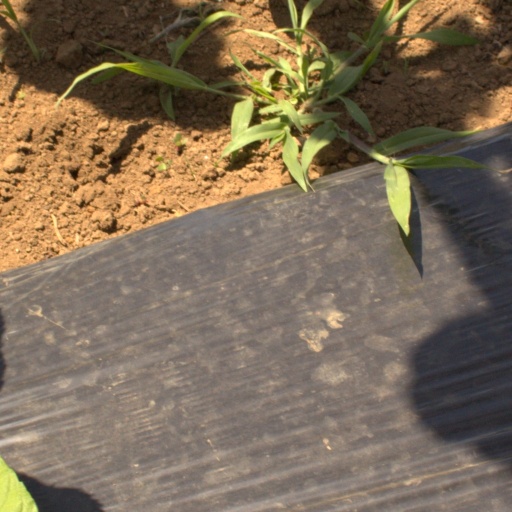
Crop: Jerusalem artichoke